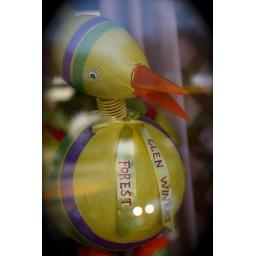
this cute yellow bird is in the window of a local wine shop.